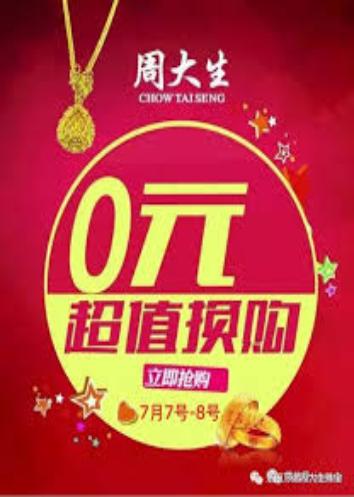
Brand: CHOW TAI SENG-2
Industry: Others